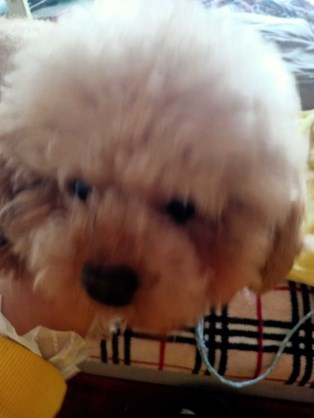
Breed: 7449-n000128-teddy